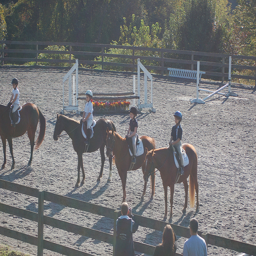
A group of people on horses in a field.
A group of young horseback riders on their horses
The four kids are sitting on horses while people watch.
four young women sitting on top of horses in a horse arena
several children are on horses during a lesson